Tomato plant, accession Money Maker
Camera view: tilt-top (135 deg); turntable rotation: 180 degrees
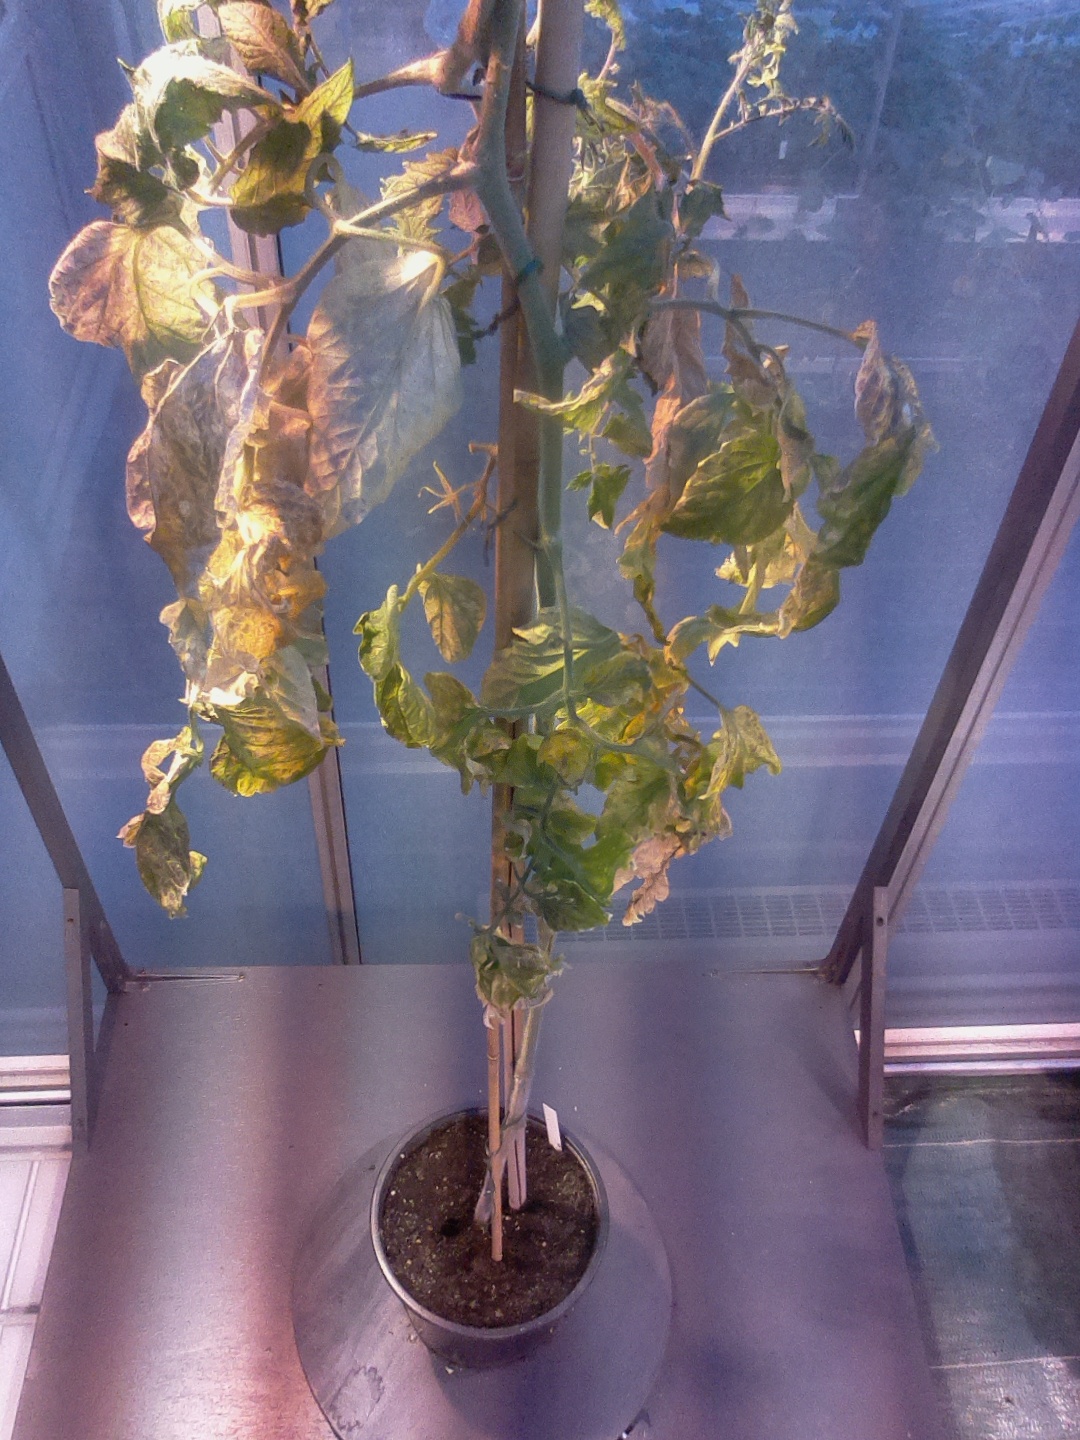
BBCH growth stage 80: fruits start showing typical ripe color (orange -> red)